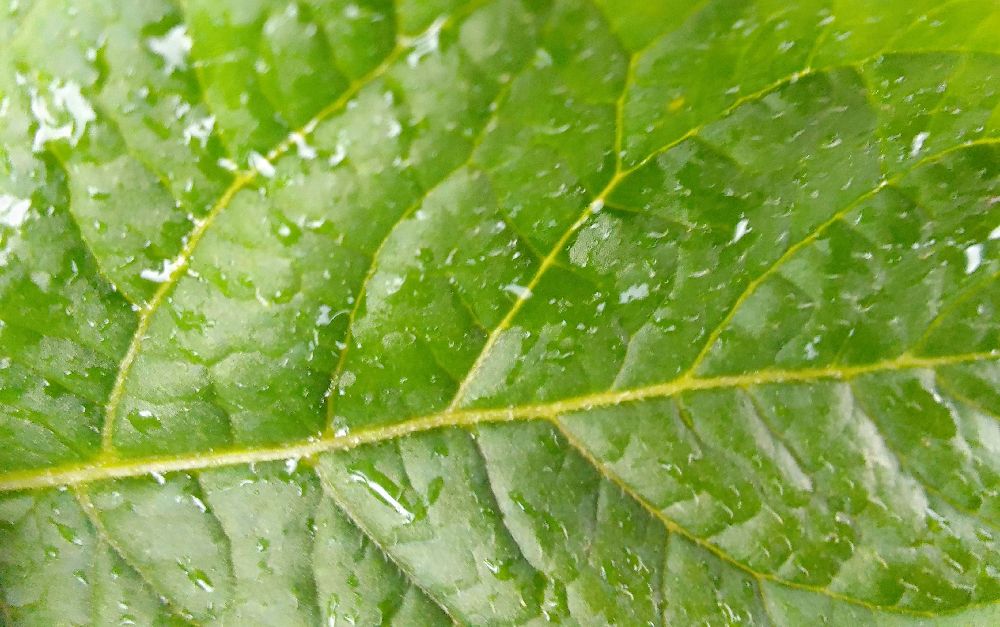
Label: Healthy